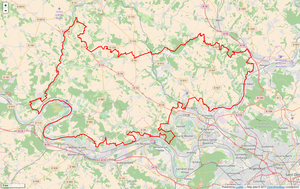
Périmètre du PNR du Vexin français.
Le parc naturel régional du Vexin français s'étend sur 98 communes des départements du Val-d'Oise et des Yvelines.